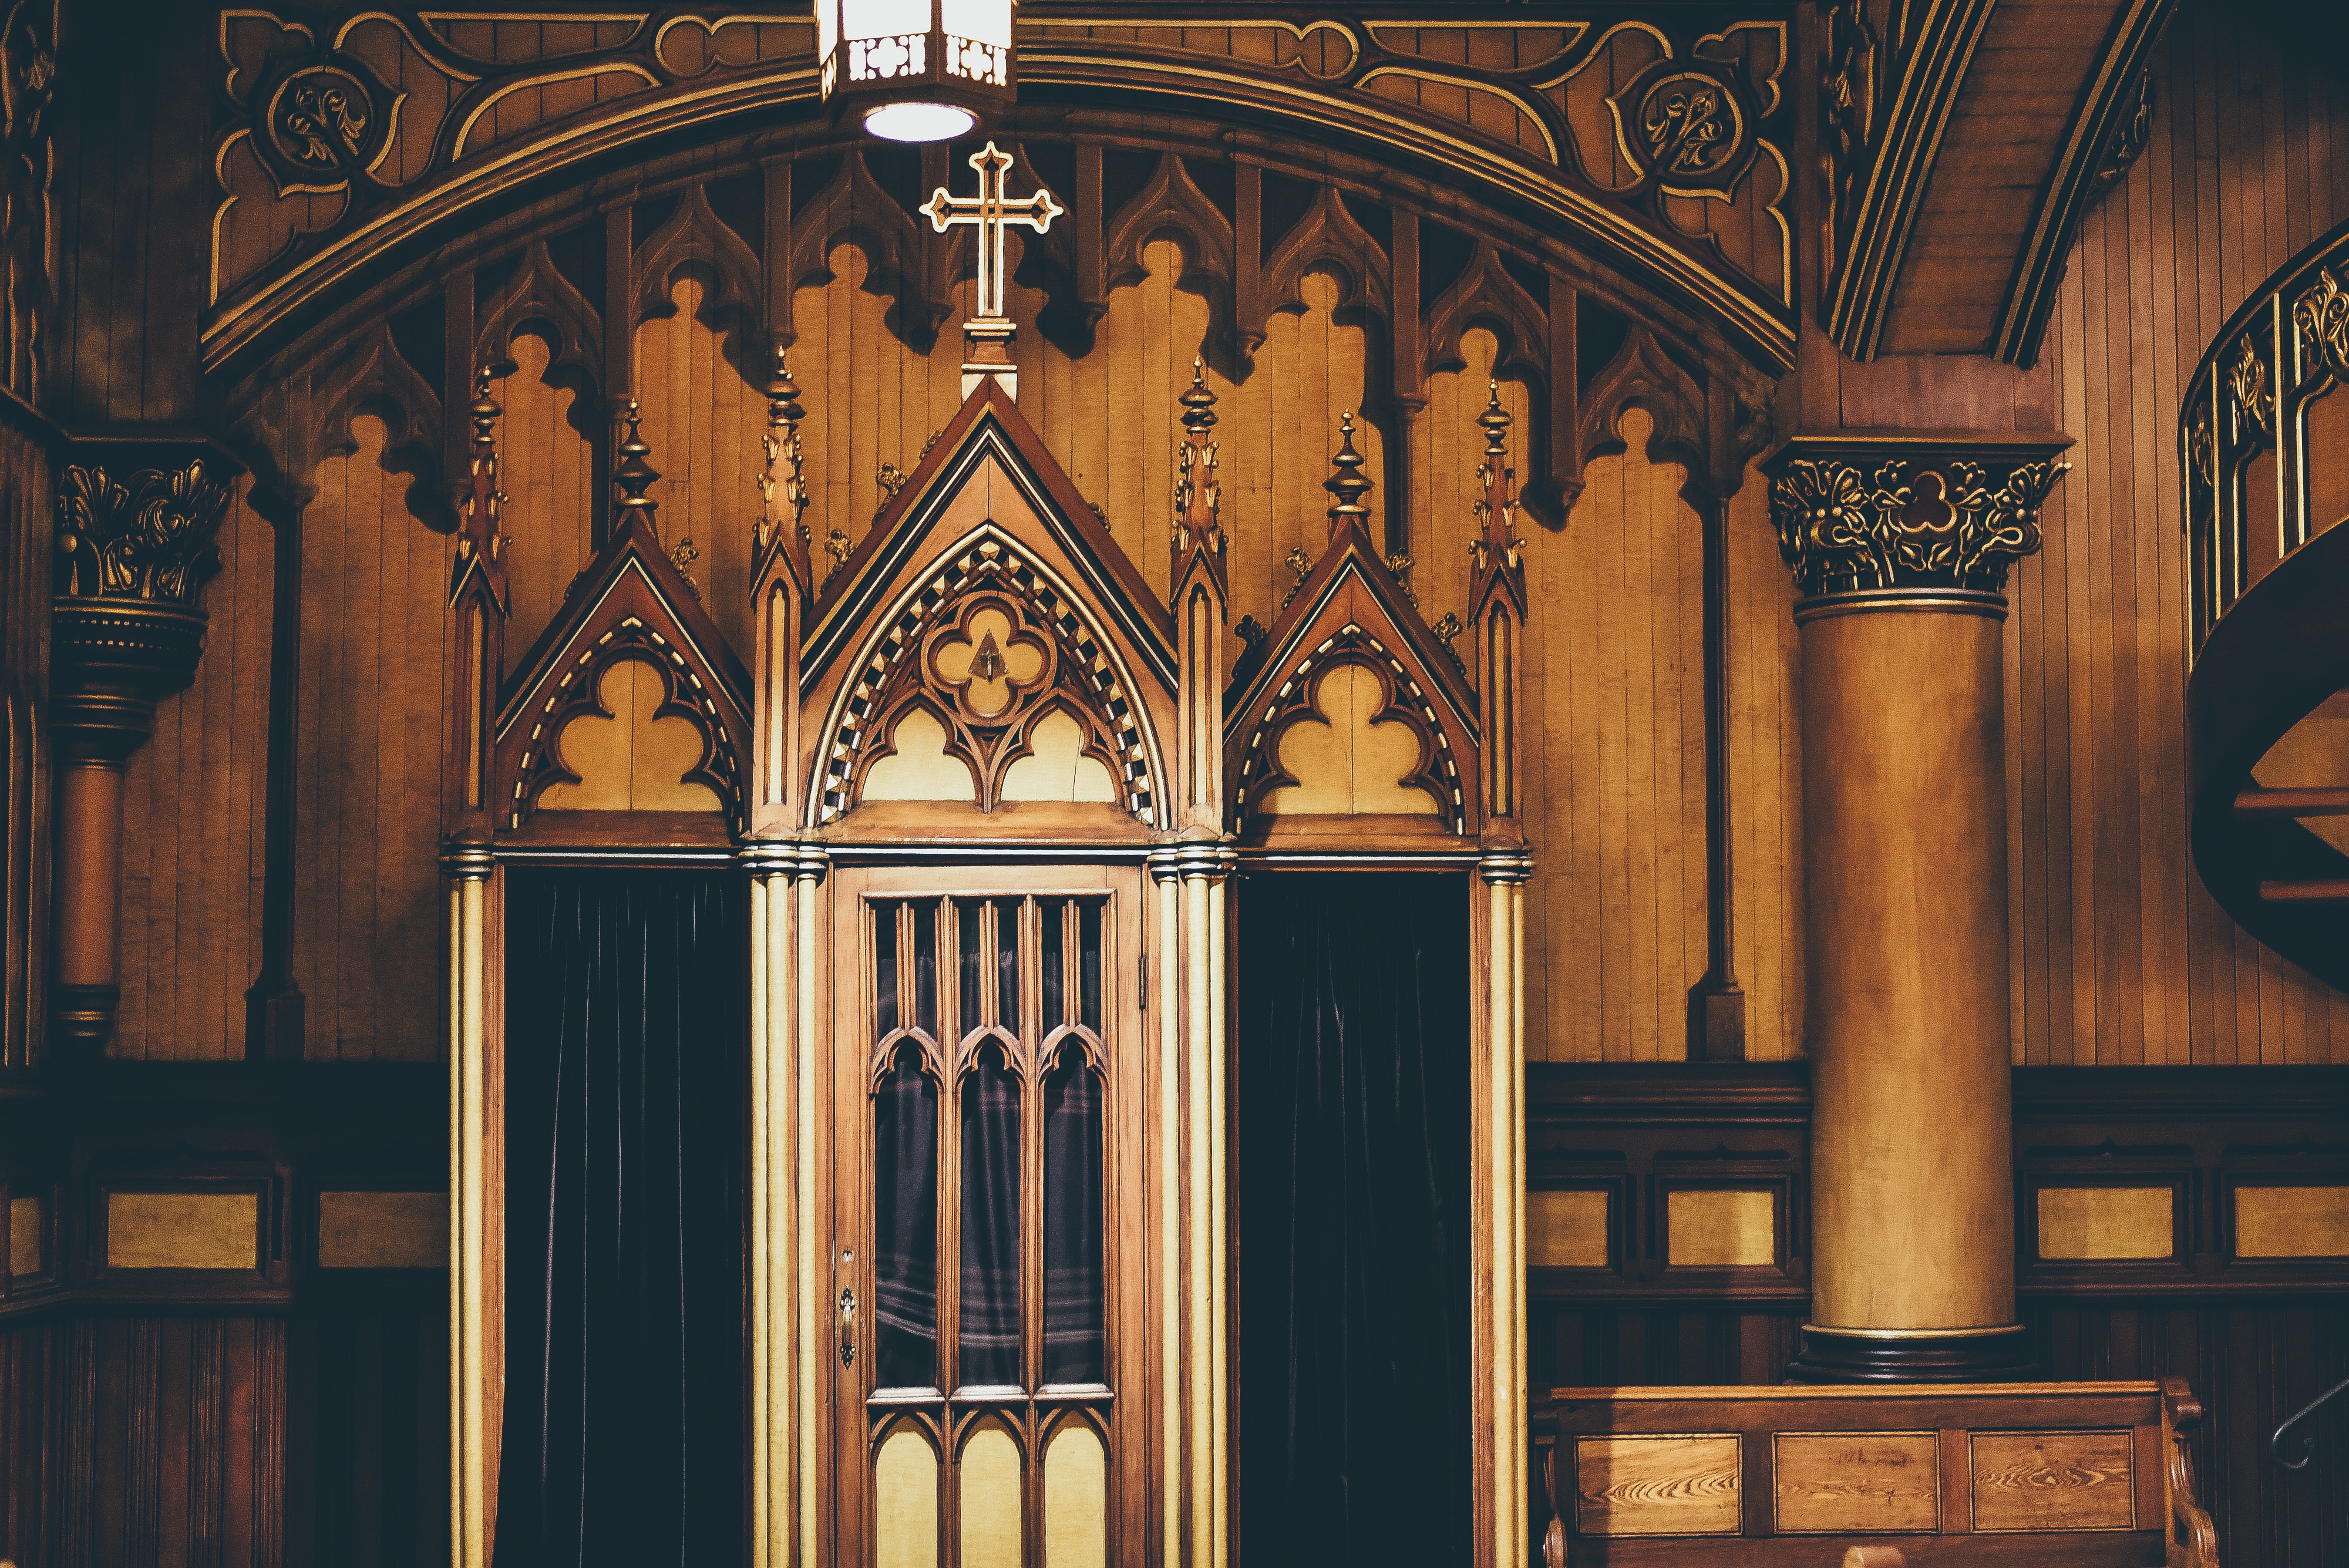
keyboard, technology, building, church, cathedral, chapel, place of worship, musical instrument, confession, confessional, altar, wooden, synagogue, organ, pipe organ, organ pipe